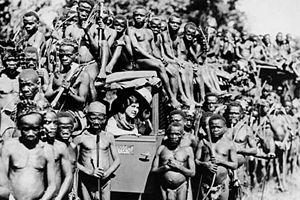
Les Mbuti sont un peuple pygmée vivant dans le district de l'Ituri de la République démocratique du Congo. Leur langue appartient au sous-groupe des langues soudaniques centrales.